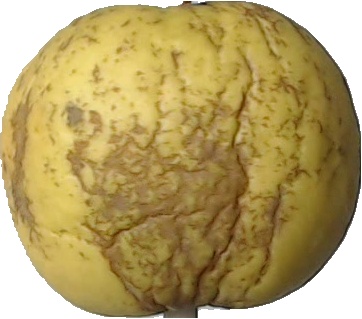
Label: apple_golden_1